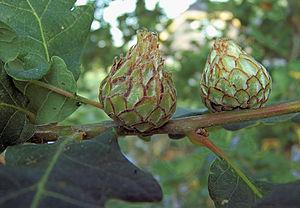
Andricus est un genre d'insectes appartenant à l'ordre des hyménoptères, à la famille des cynipidés.